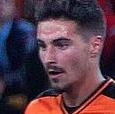
Age: 21